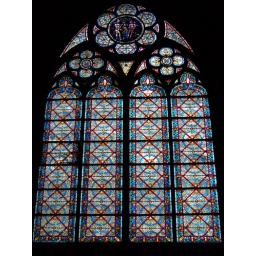
Stained glass windows from inside Notre-Dame in Paris